Bandit Heeler

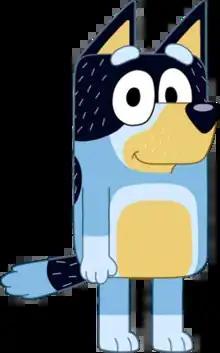
Bandit as he appears in the series

Bandit Custard Heeler (born 25 October 1978) is a main character in the Australian preschool animated television series "Bluey", created by Joe Brumm. Employed as an archeologist, he enjoys playing with his daughters, Bluey and Bingo, and takes any role he plays in a game they devise seriously despite often being seen as reluctant and unwilling to partake in their games. He often teaches life lessons to his daughters while he plays with them, but this strains his public relationship with them in some episodes.